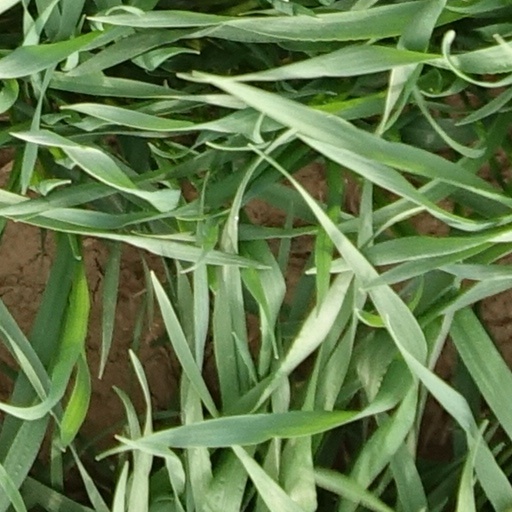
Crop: wheat